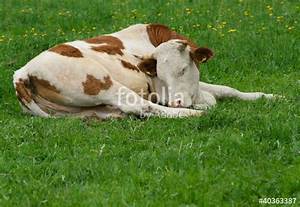
Label: cow